Miller County, Arkansas

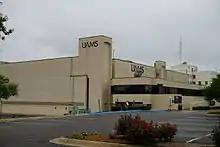
UAMS Southwest in Texarkana

Miller County's above-average poverty rate indicates a high Medicaid eligibility rate. As of 2012, 32.4% of Miller County was eligible for Medicaid, with 61.7% of children under 19 eligible for ARKids First, a program by the Arkansas Department of Human Services that combines children's Medicaid (ARKids A) and other programs for families with higher incomes (ARKids B). The county's population is significantly above healthy weight, with 54.0% of adults and 38.0% of children/adolescents ranking as overweight or obese, compared to the state averages of 67.1% and 39.3%, respectively. These rates are significantly above national averages of 62.9% and 30.3%, respectively.